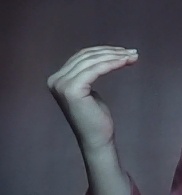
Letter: haa